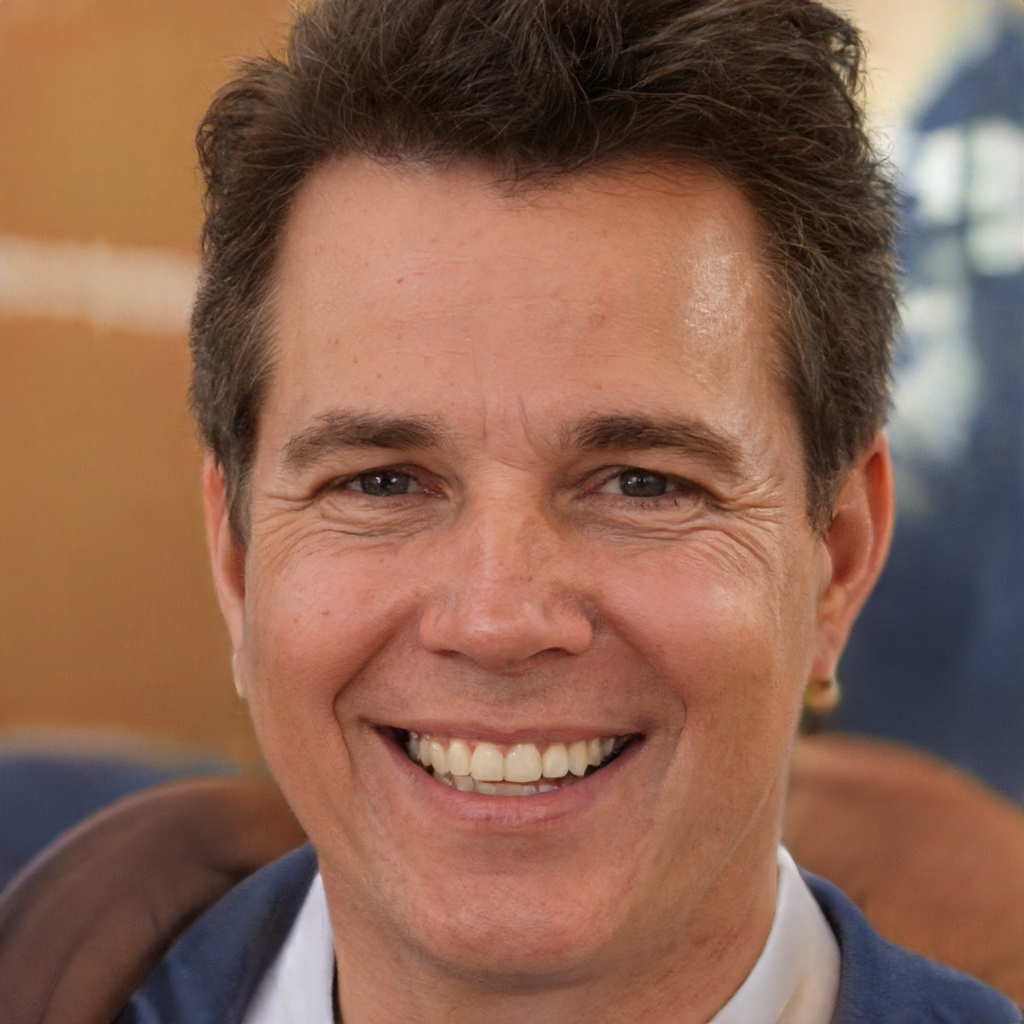
Gender: Male